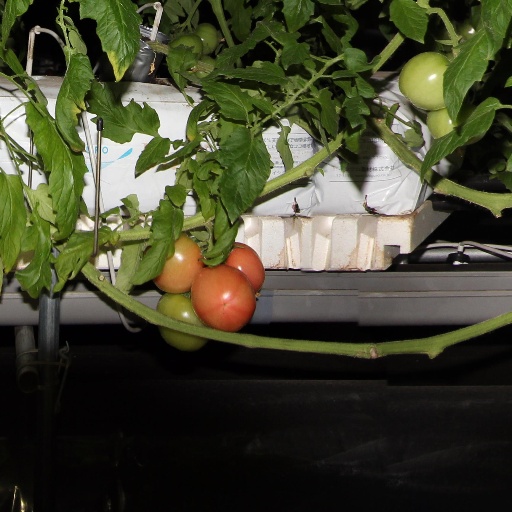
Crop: tomato